Ebola virus epidemic in Sierra Leone

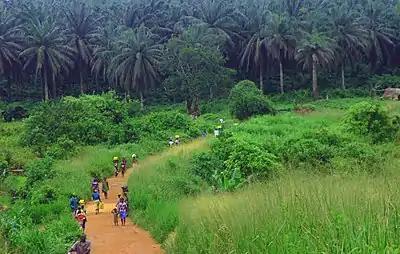
A road from Kenema to Kailahun District

By 2 October 2014, an estimated 5 people per hour were being infected with the Ebola virus in Sierra Leone. By this time it was estimated the number of infected had been doubling every 20 days. On 4 October, Sierra Leone recorded 121 fatalities, the largest number in a single day. On 8 October, Sierra Leone burial crews went on strike. On 12 October, it was reported that the UK would begin providing military support to Sierra Leone in addition to a major UK civilian operation in support of the Government of Sierra Leone.